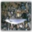
Label: trout